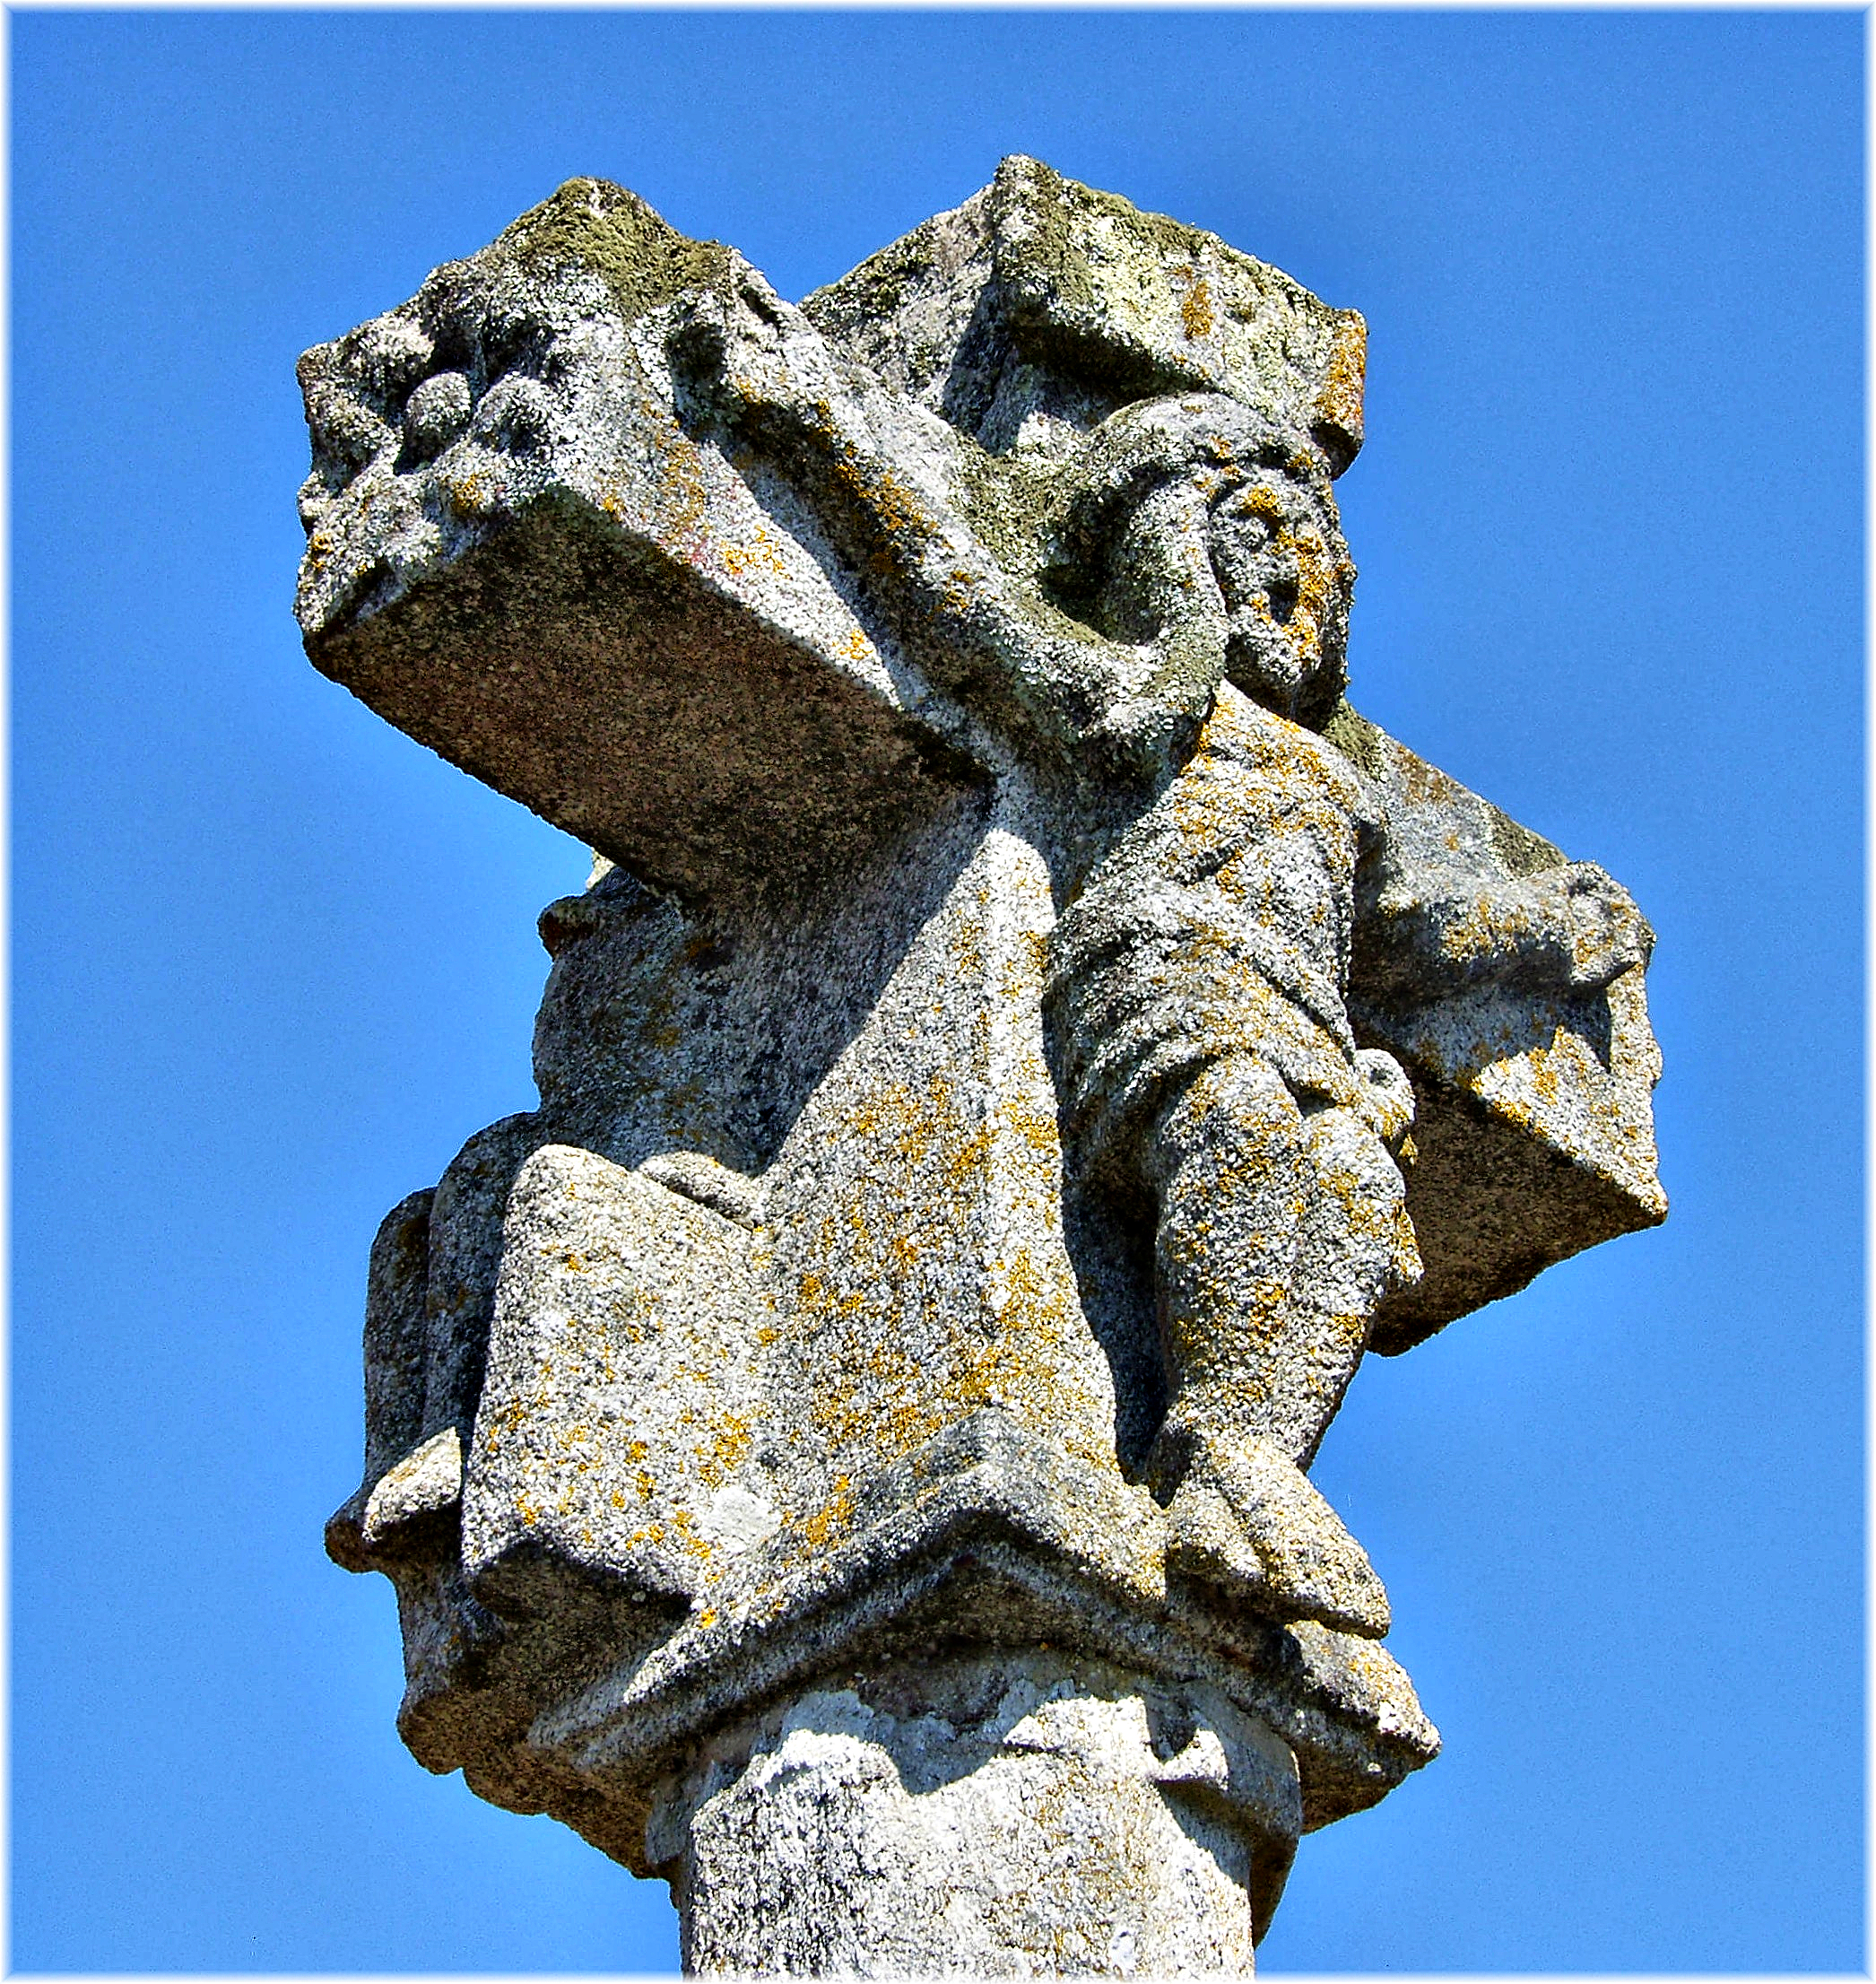
monument, statue, gargoyle, sculpture, art, carving, archaeological site, stone carving, ancient history